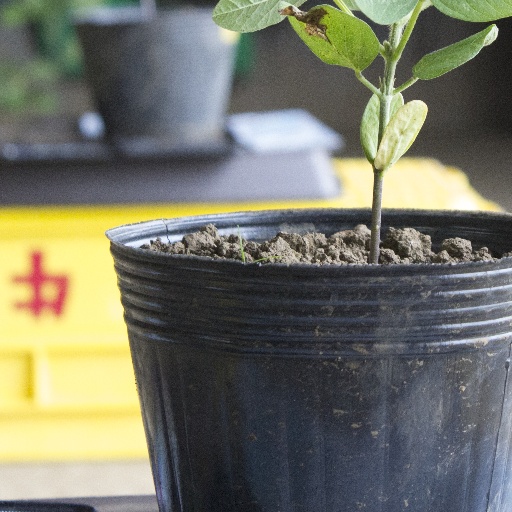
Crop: soybean